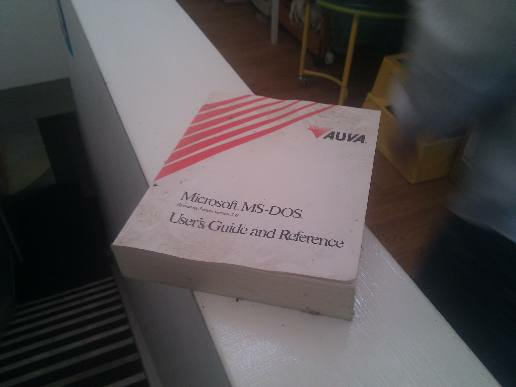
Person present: No